Candor Chasma

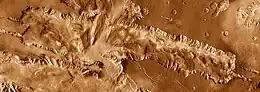
Candor Chasma in mosaic of THEMIS infrared images, with parts of Ophir, Melas and Juventae chasmata at top, lower left and extreme upper right, respectively. Massive landslide deposits, the Melas Labes, are visible near the junction of Candor and Melas chasmata at bottom, just left of center.

Candor Chasma is one of the largest canyons in the Valles Marineris canyon system on Mars. The feature is geographically divided into two halves: East and West Candor Chasmas, respectively. It is unclear how the canyon originally formed; one theory is that it was expanded and deepened by tectonic processes similar to a graben, while another suggests that it was formed by subsurface water erosion similar to a karst. MRO discovered sulfates, hydrated sulfates, and iron oxides in Candor Chasma.